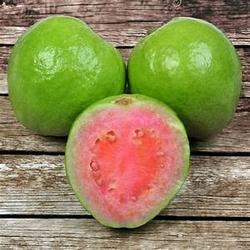
Label: Guava